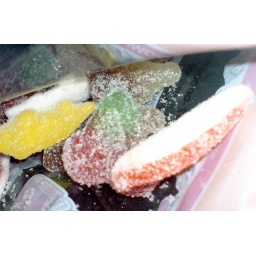
H and I eat a whole bag of Haribos in the car today! Diet here I come!